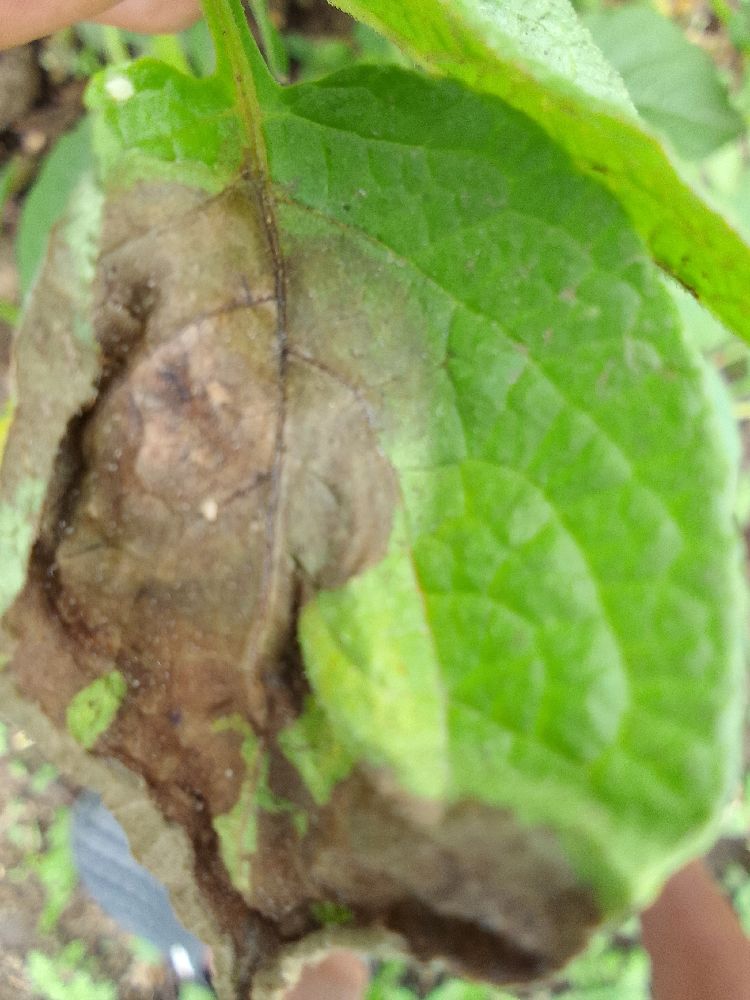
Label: Late blight